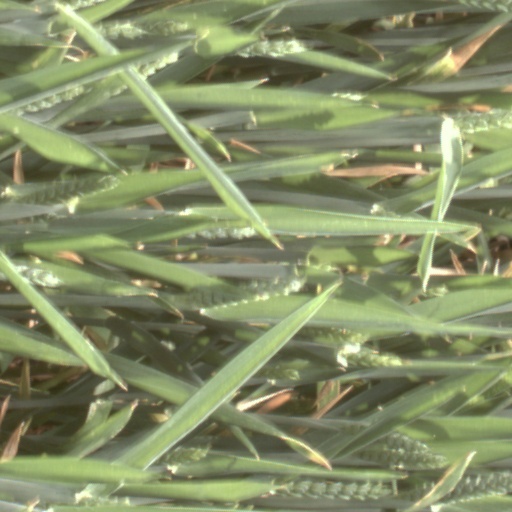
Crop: wheat